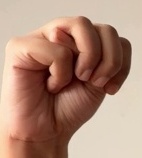
ASL sign: M